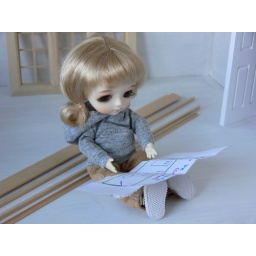
Bella's pants : Little by Amelie (PoppyW)Bella's shoes : RubyRed GalleriaBella's hoodie : Wimukt